Capo Colonna

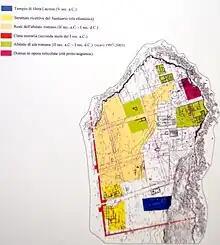
Plan of Lacinium

Capo Colonna (sometimes Capo Colonne or Capo della Colonne) is a cape in Calabria located near Crotone. In ancient Roman times the promontory was called Promunturium Lacinium. The modern name derives from the remaining column of the Temple of Hera Lacinia.